San Cristóbal mockingbird

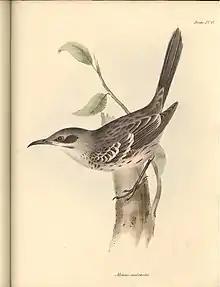
Illustration by John Gould (1839)

The San Cristóbal mockingbird is long. Males weigh an average of and females . Adults have a thin white supercilium, black lores, and a blackish patch behind the eye. Their crown and upperparts are grayish brown with some darker streaks. The wings and tail are dark brown; the wings when folded show two whitish bars and the outer tail feathers have whitish tips. They are mostly whitish below, with a buffy tinge on the throat, tiny dark spots on the sides of the breast, and blackish brown streaks on the flanks. The juvenile is similar to the adults but with more streaking on its underparts.